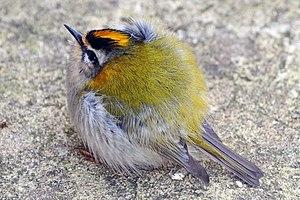
Le Roitelet de Madère est une espèce de petits passereaux de la famille des Regulidae et endémique de l'île de Madère. Avant d'être reconnu comme une espèce à part entière en 2003, ce passereau était classé comme une sous-espèce du Roitelet à triple bandeau. Il diffère de ce proche parent par son apparence et ses vocalisations, et l'analyse génétique a confirmé qu'il s'agissait d'une espèce différente. Le Roitelet de Madère a les parties supérieures vertes, les parties inférieures blanchâtres, deux barres blanches sur les ailes et un motif distinctif sur la tête avec une bande sombre sur l'œil. Ce dernier possède un court sourcil blanc et la tête est ornée d'une crête qui est principalement orange chez le mâle et jaune chez la femelle.